Market Square, Wrocław

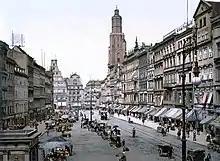
Market Square in 1900, then called Breslauer Ring

The layout of the Market Square is associated with the earliest settlement on the left bank of the Oder River within Wrocław's current boundaries. According to art historian Marian Morelowski, in the first half of the 13th century, before the Market Square was established, a building used for selling cloth stood in this location. This building was likely erected significantly earlier than the surrounding market buildings, which were constructed at an angle inconsistent with the street alignment. Jerzy Hawrot mentions the existence of the first settlement on Wrocław's left bank, stretching along today’s Wita Stwosza Street from St. Adalbert’s Church to St. Mary Magdalene’s Church. Another east–west route passed through Wita Stwosza and St. Nicholas streets. Around 1232, Duke Henry the Bearded established the town with the Main Market Square, featuring stalls; a second settlement charter was granted between 1241 and March 11, 1242, by Bolesław Rogatka. The final legal regulation occurred in 1261, when Henry III and his brother Władysław replaced the old privileges with new ones.